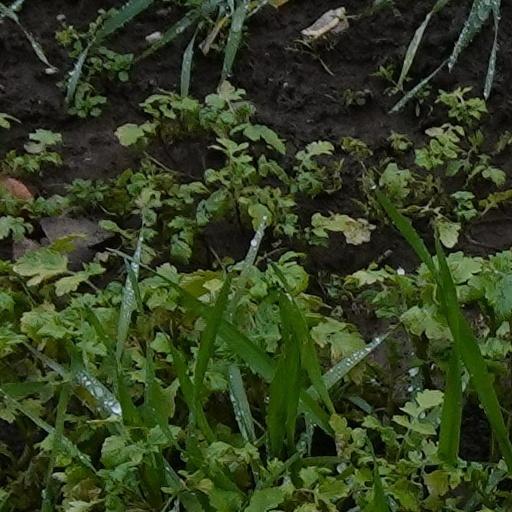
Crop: wheat